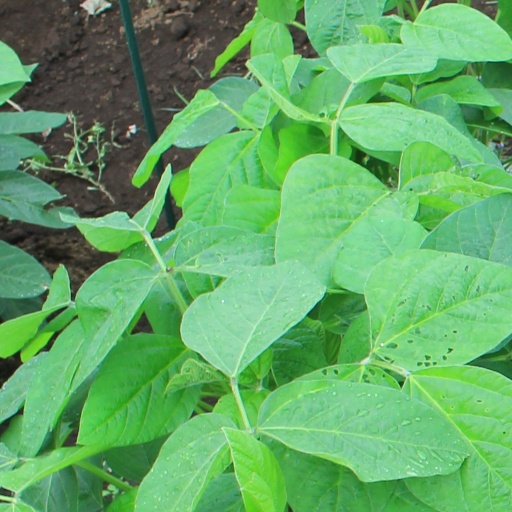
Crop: soybean